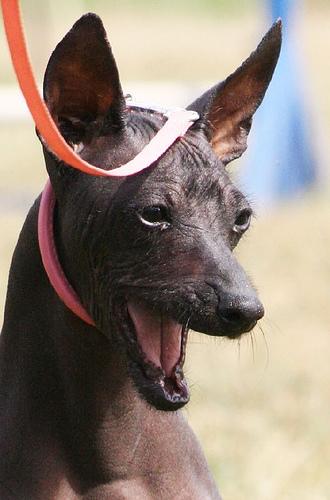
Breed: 220-n000069-Mexican_hairless